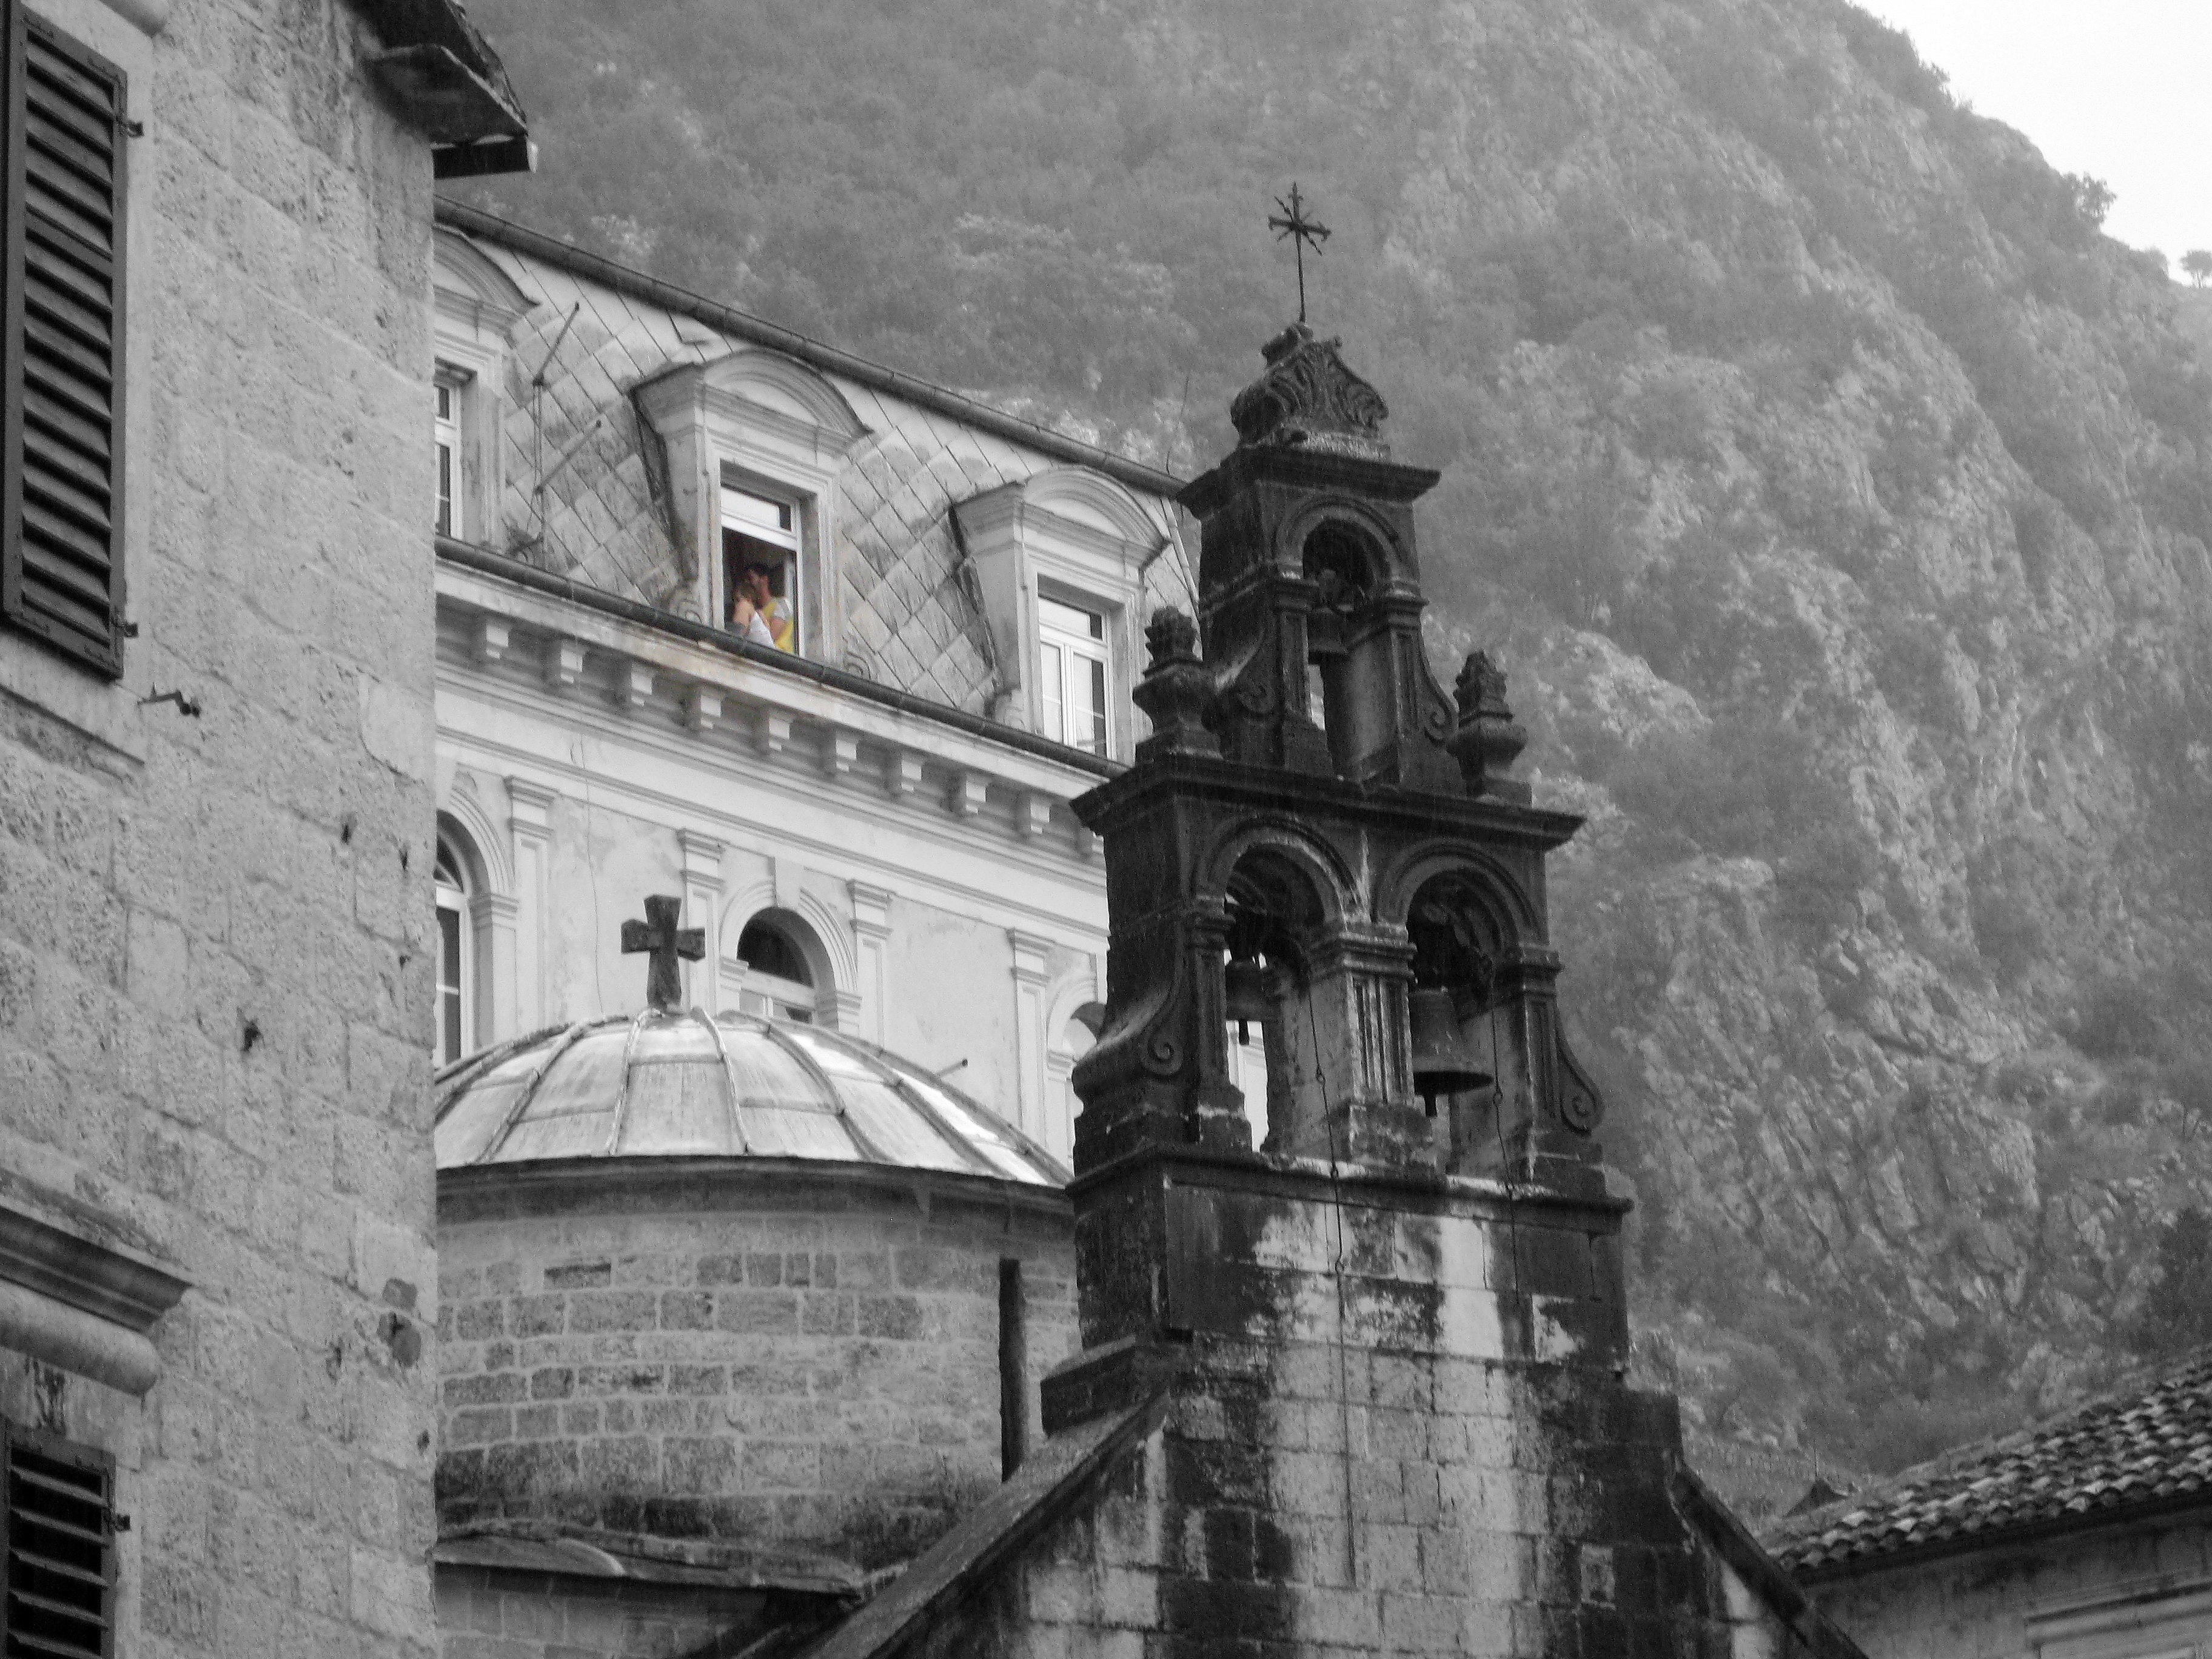
black and white, building, church, monochrome, place of worship, monastery, history, monochrome photography, ancient history